2023 Aston by-election

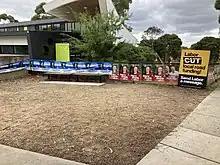
Election posters at a polling place, including one by the Liberals on the Labor government's cuts to local road funding

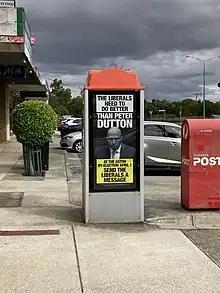
Labor's election poster campaigning against Peter Dutton's leadership of the Liberal party

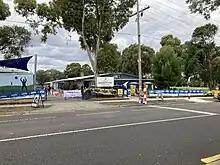
A polling place for the by-election at Bayswater West Primary School

Labor campaigned on issues including the resignation of former member Tudge, the Robodebt scandal, Peter Dutton's leadership of the Liberal party, and cost of living. Labor also highlighted Dutton's rhetoric critical of China in messaging to Chinese Australians. The Labor Party also highlighted the fact that Campbell did not live in the outer eastern suburbs of Melbourne where the seat is located.